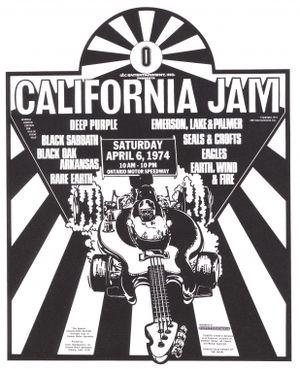
California Jam aussi appelé Cal Jam est un festival de musique rock qui s'est déroulé à l'Ontario Motor Speedway d'Ontario en Californie le 6 avril 1974. Le festival était produit par ABC Entertainment, Sandy Feldman, Don E. Branker et Lenny Stogel. Pacific Presentations, une compagnie de concerts de Los Angeles dirigée par Sepp Donahower et Gary Perkins, s'occupait de l'organisation et de la publicité de l'évènement ainsi que de réserver les talents. Il attira un total de 200 000 spectateurs qui ont payés ; ce qui représente, à l'époque, un record pour la plus grande assistance payante et les plus grosses recettes brutes de l'histoire. Ce fut l'un des derniers de la vague des festivals rock originaux. Ce fut aussi l'un des festivals rock les mieux organisés et les mieux réussis sur le plan financier ; ce qui est un présage de l'ère de consolidation des médias et de la corporatisation de l'industrie de la musique rock.